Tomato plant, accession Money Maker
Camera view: vertical (180 deg); turntable rotation: 60 degrees
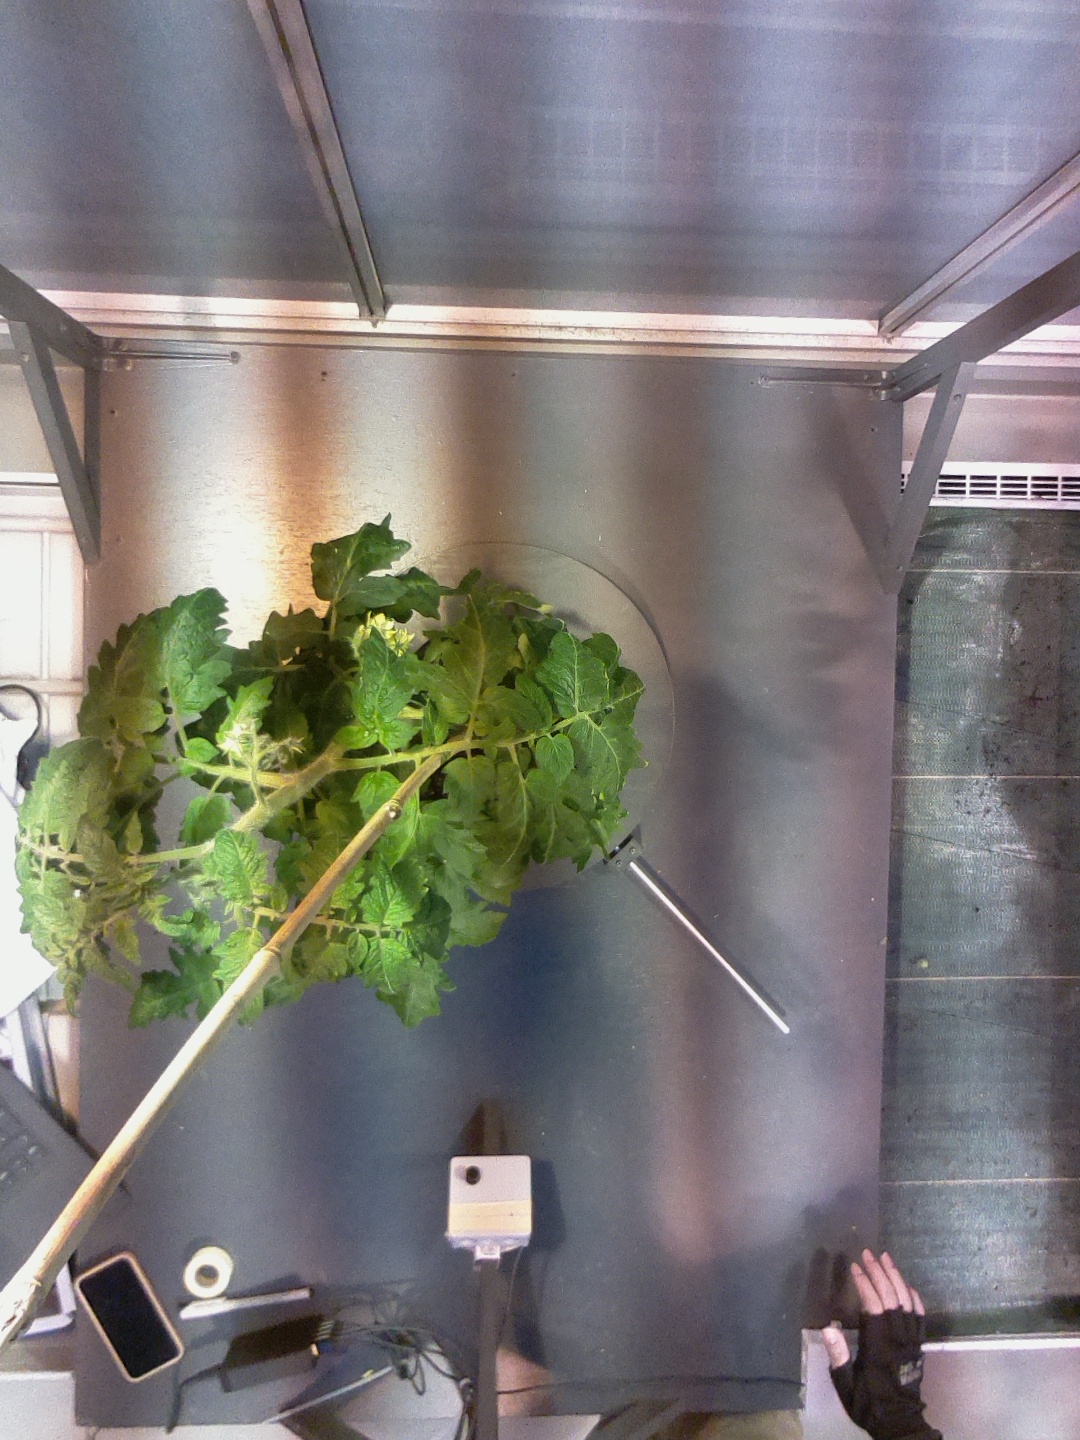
BBCH growth stage 65: Full flowering, 50%-60% of flowers open, first petals falling